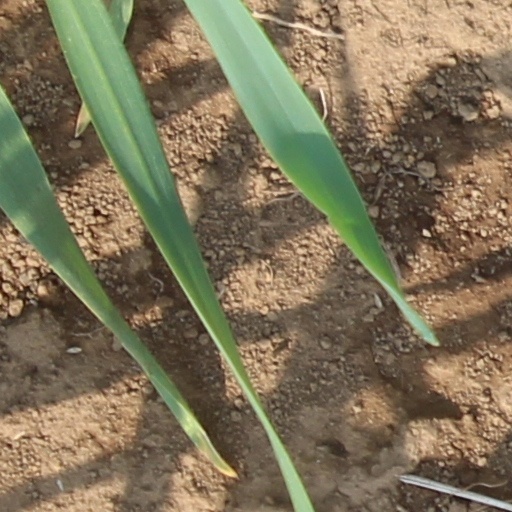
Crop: wheat